Maria Leopoldina of Austria

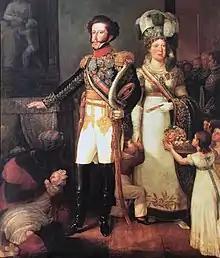
Pedro I and Maria Leopoldina visiting the "Casa Dos Expostos" (currently Romão Duarte orphanage) in Rio de Janeiro, by Armand Julien Pallière, 1826

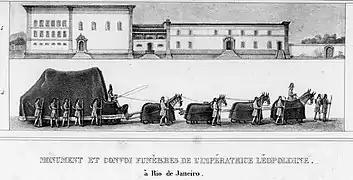
Maria Leopoldina's funeral procession in Rio de Janeiro, 1826. Drawing made by Debret.

When her husband traveled to São Paulo in August 1822 to pacify politics (which culminated in the proclamation of Brazil's Independence in September), Maria Leopoldina was appointed as his official representative, that is, as Regent in his absence. Her status was confirmed with a document of investiture dated 13 August 1822 in which Dom Pedro appointing her head of the Council of State and Acting Princess Regent of the Kingdom of Brazil, giving her complete authority to take any necessary political decisions during his absence. Great was her influence in the process of independence. The Brazilians were already aware that Portugal intended to call Dom Pedro back, relegating Brazil again to the status of a simple colony rather than a kingdom united to that of Portugal. There were fears that a civil war would separate the Province of São Paulo from the rest of Brazil.